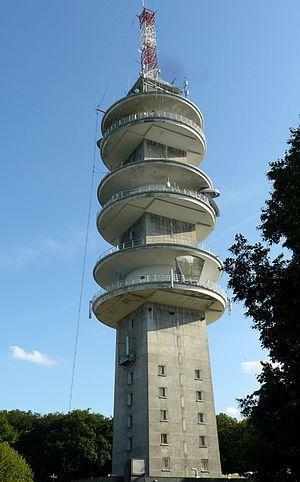
La tour hertzienne de Meudon (forêt de Meudon, Hauts-de-Seine, France)
La Tour hertzienne de Meudon se trouve dans la forêt de Meudon dans le département des Hauts-de-Seine. Elle est à 173 mètres d'altitude, a une hauteur de 70 m et comporte 18 niveaux.